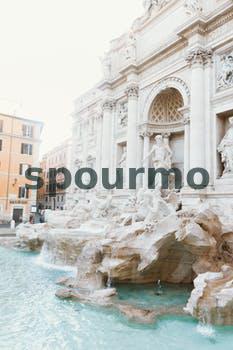
Label: Watermark